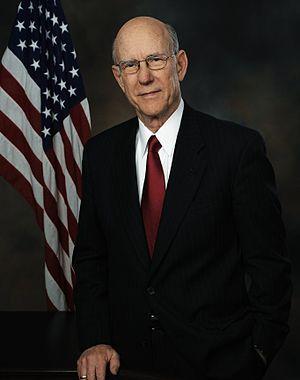
Le Kansas est un État du Midwest des États-Unis. Il est bordé au nord par le Nebraska, à l'est par le Missouri, au sud par l'Oklahoma et à l'ouest par le Colorado.